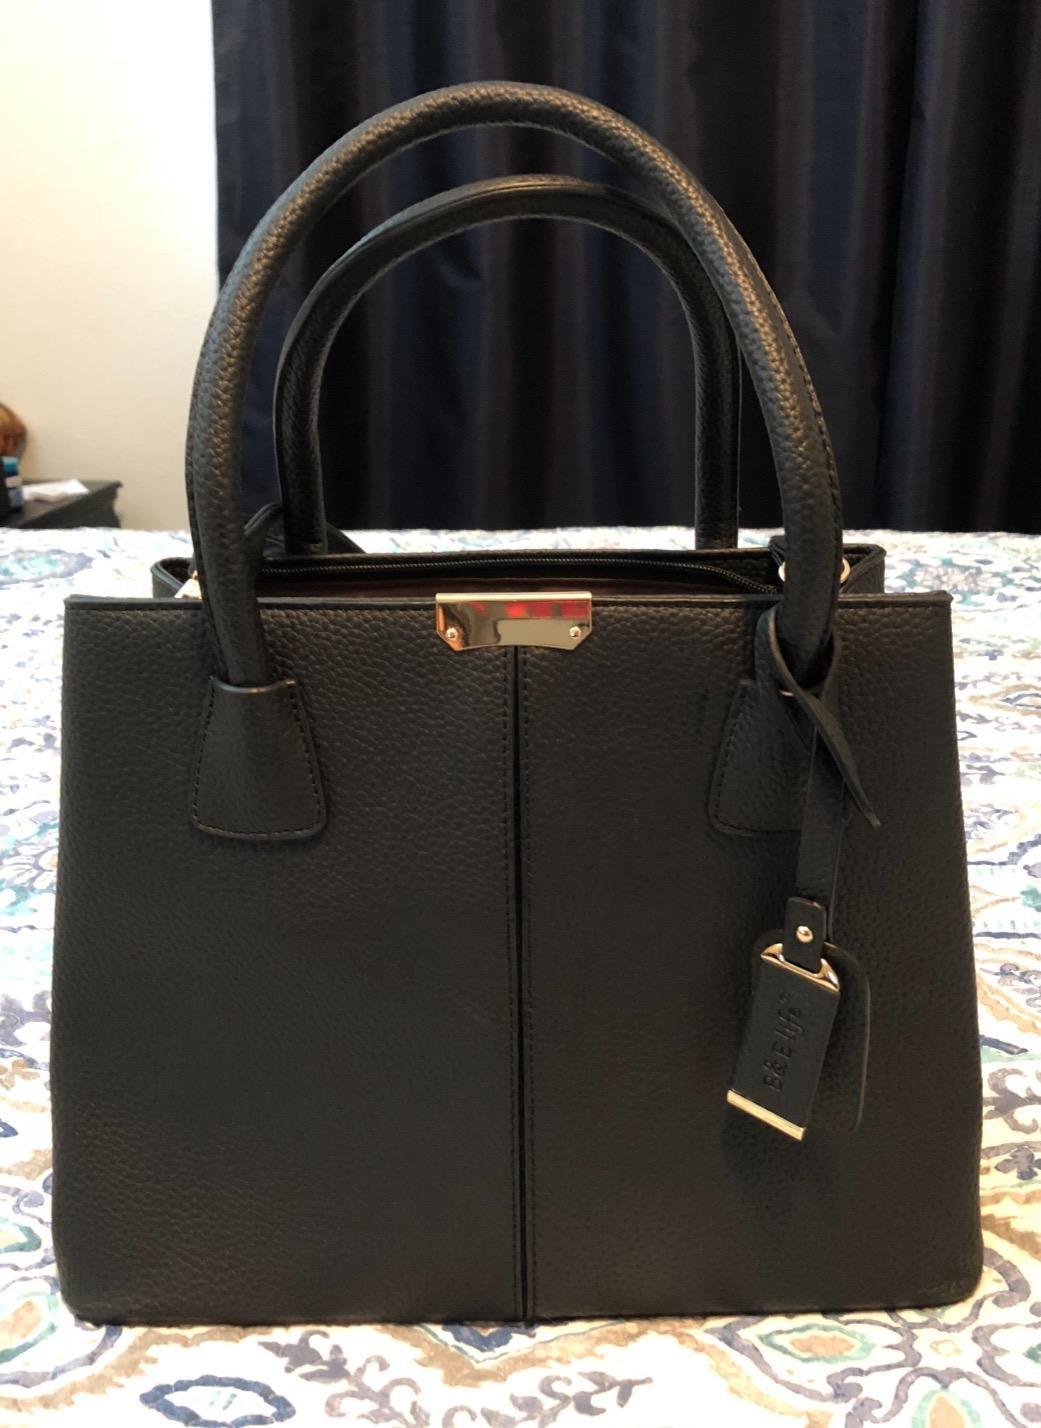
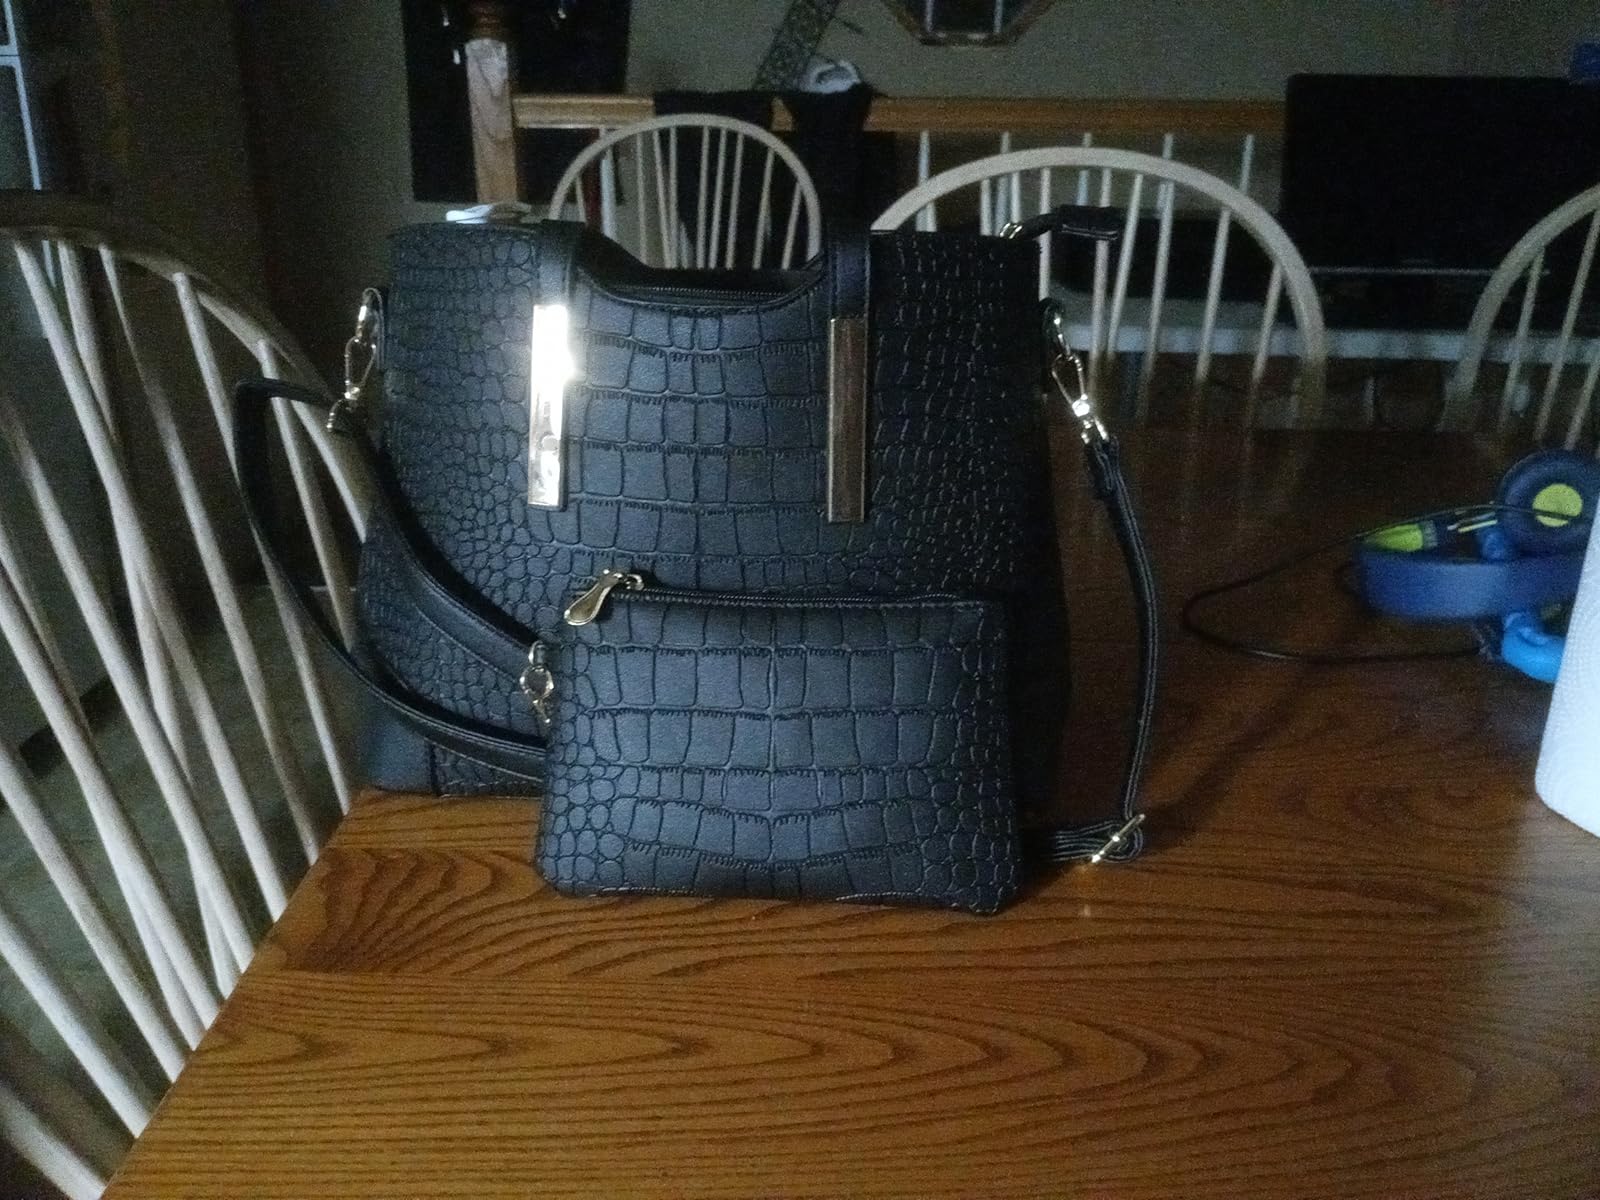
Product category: accessories_handbag
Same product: no